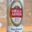
Label: can